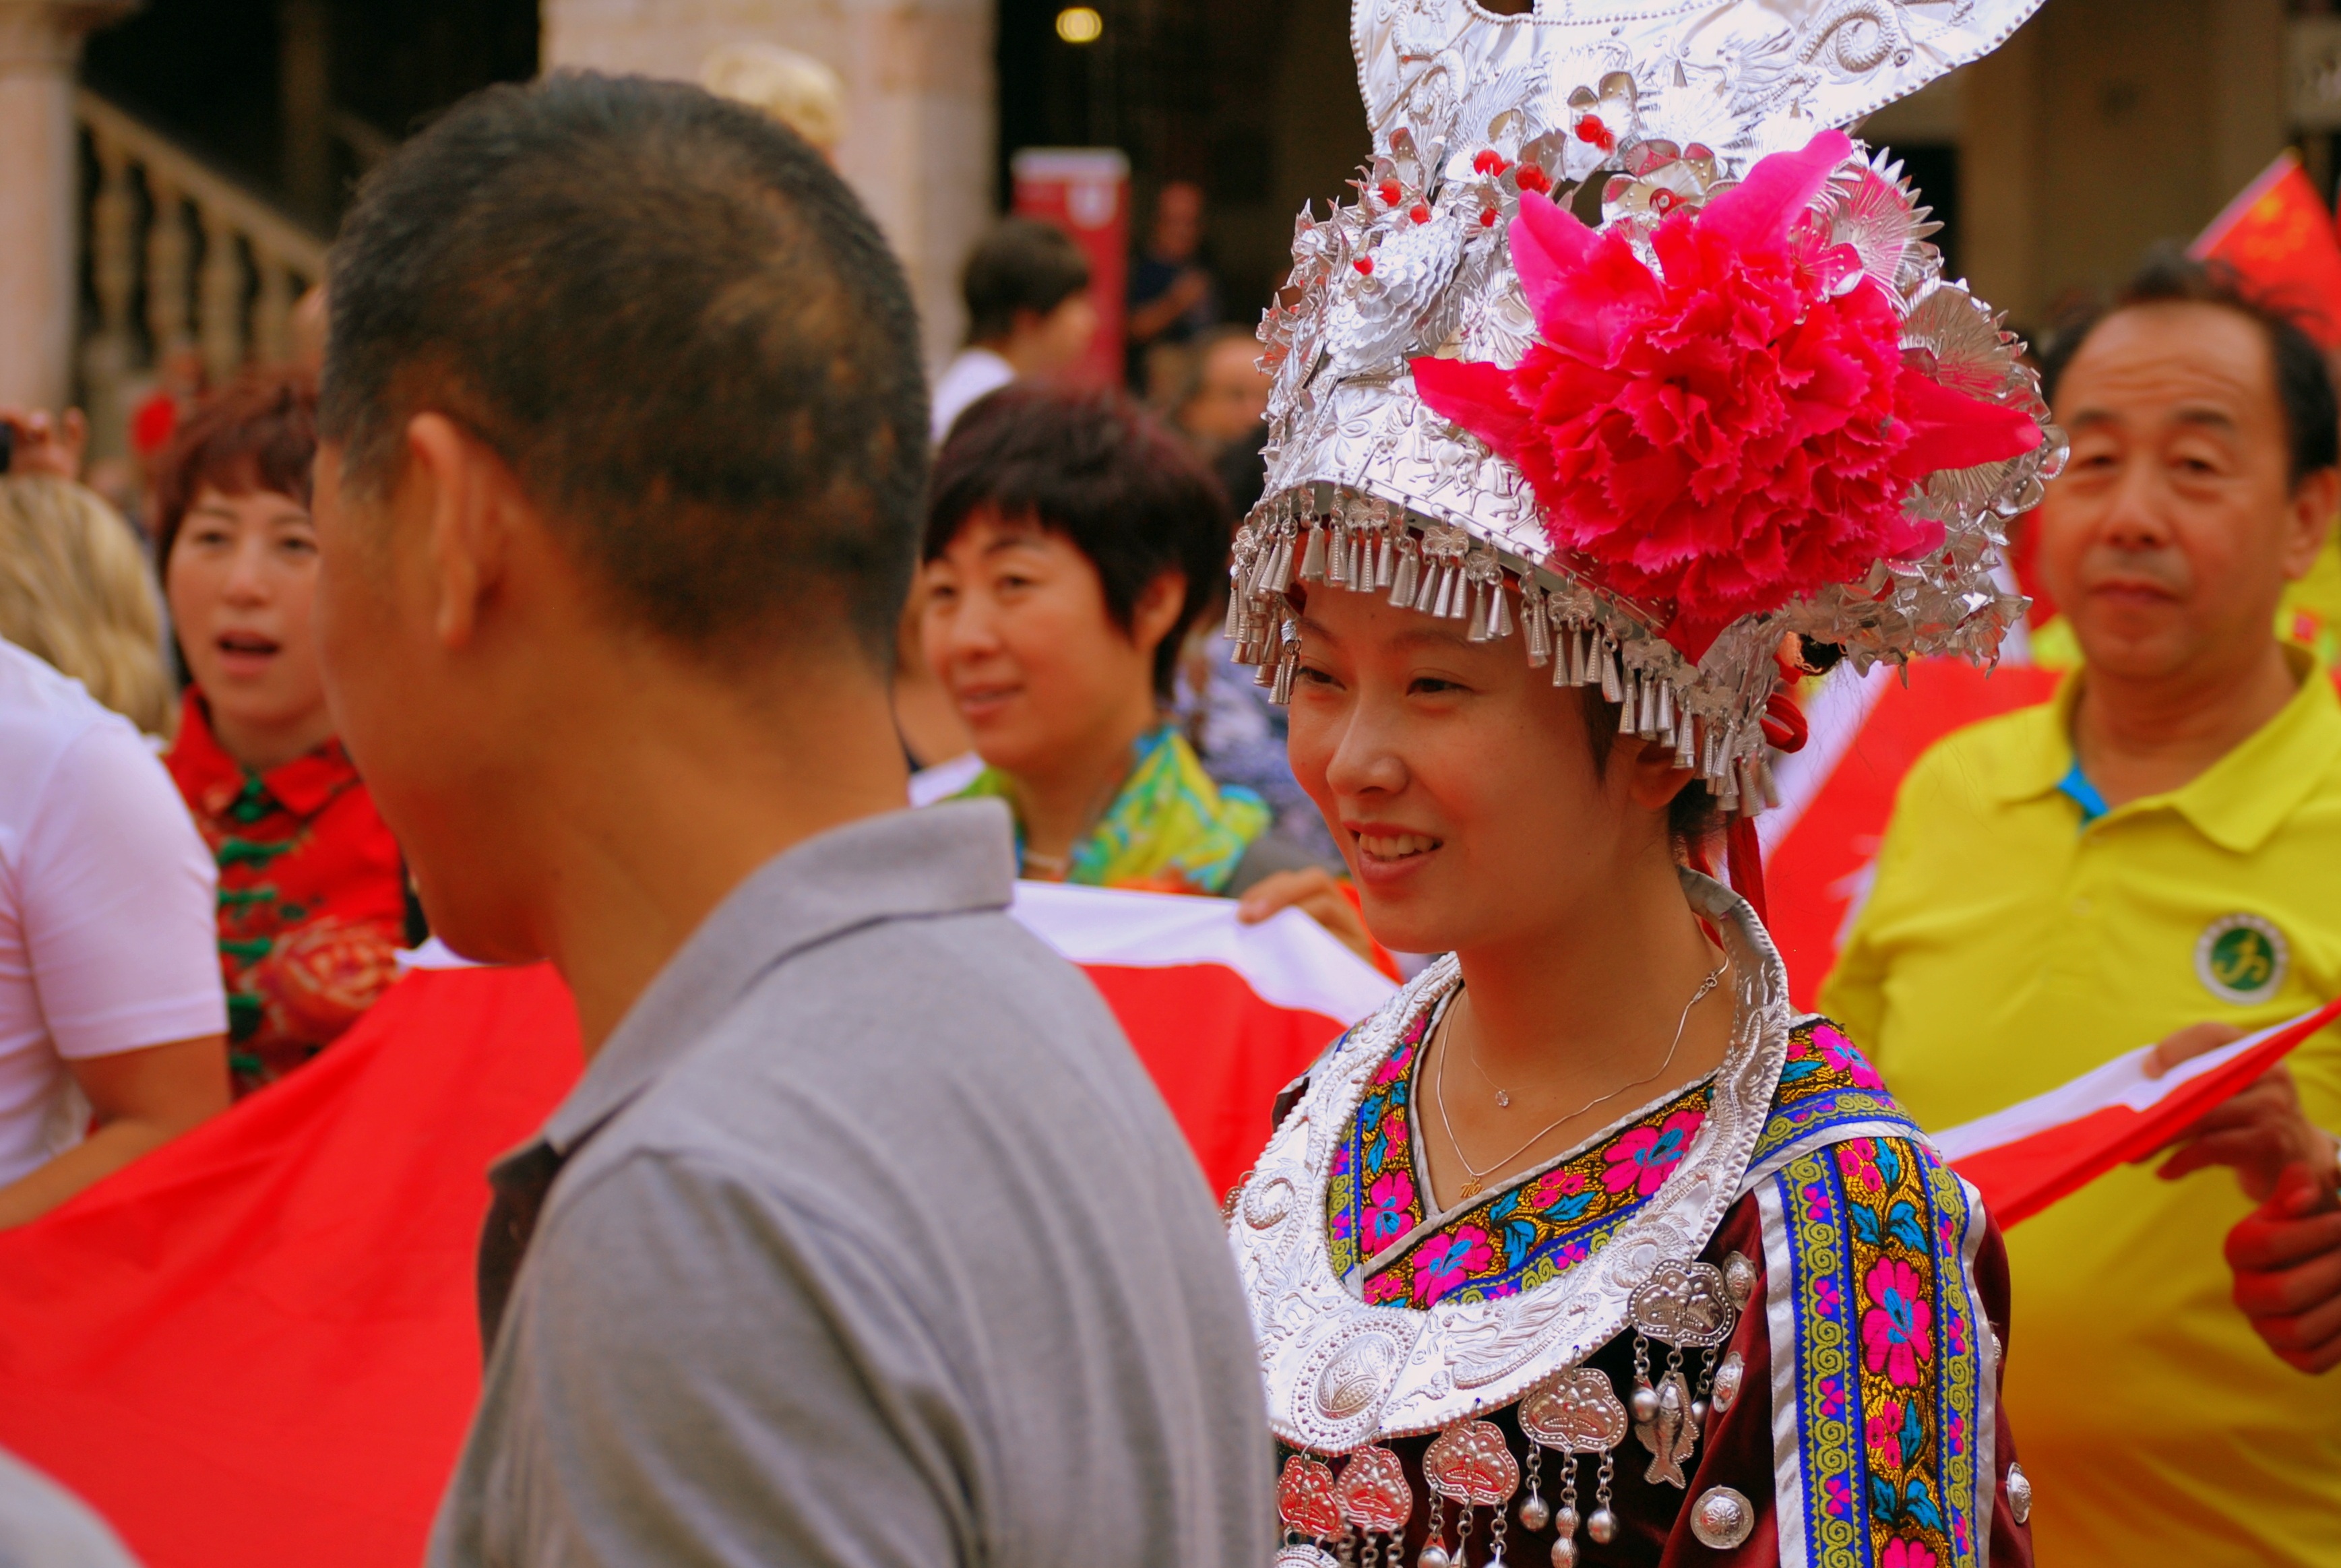
people, play, chinese, carnival, festival, queen, verona, event, princess, tradition, costume, tocat